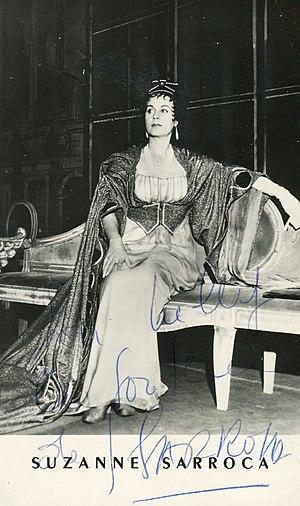
Carte postale avec autographe de Suzanne Sarroca dans le rôle de Tosca (Puccini)
Suzanne Sarroca est une soprano française.